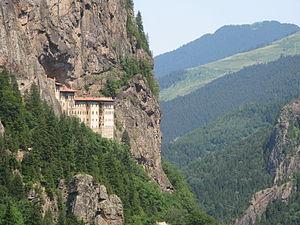
L’Empire de Trébizonde est un État grec successeur de l’Empire byzantin, centré autour de l'actuelle Trébizonde, dans la région du Pont, sur le littoral de la mer Noire. Établi en 1204, à la suite de la chute de Constantinople au cours de la quatrième croisade et de la formation de l’Empire latin de Constantinople, il disparaît lorsque le sultan ottoman Mehmed II s'empare de Trébizonde en 1461.